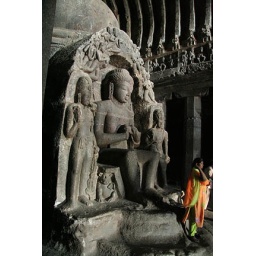
'ribs' carved into roof in imitation of wooden beams